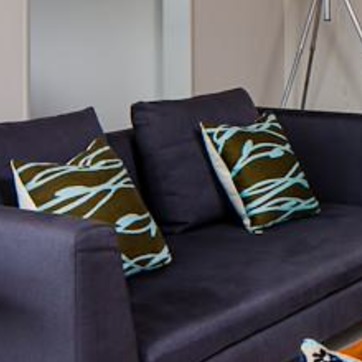
Material: fabric